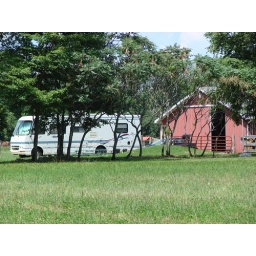
July 10, 2010. That's Kent and Michelle's car in front of the barn with the trunk lid open for packing.